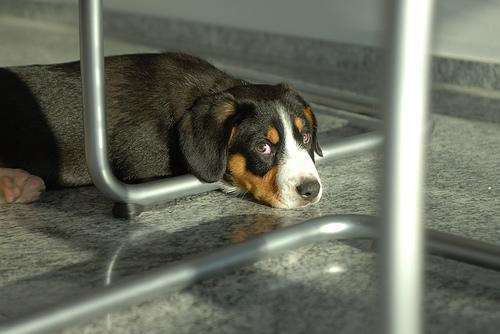
EntleBucher